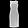
Label: Dress